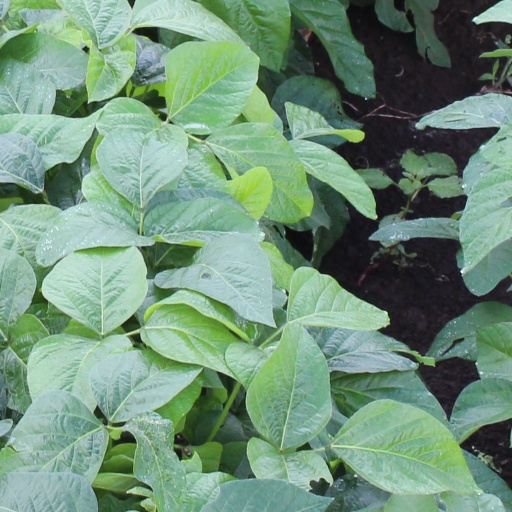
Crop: soybean